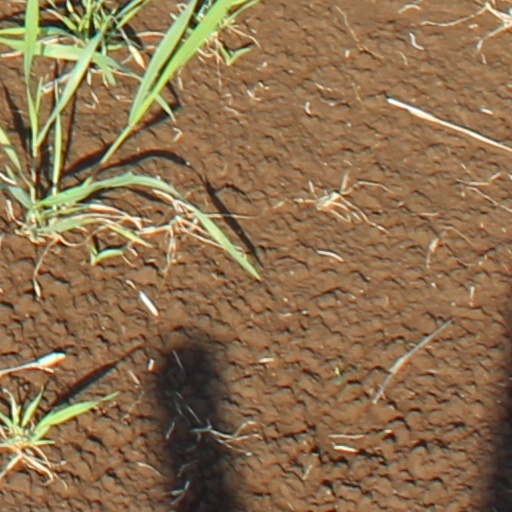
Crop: wheat